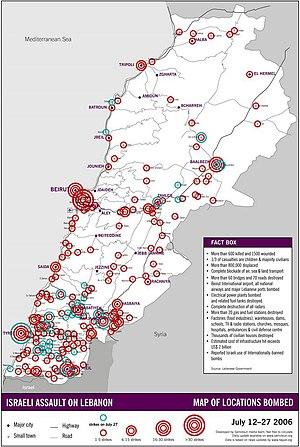
Le conflit israélo-libanais de 2006, épisode du conflit israélo-arabe, est un conflit armé qui a opposé Israël au Liban à compter du 12 juillet 2006. Une trêve correspondant à la résolution 1701 de l'ONU est intervenue le 11 août, au plus fort des combats. Cette guerre est connue en Israël comme la deuxième guerre du Liban, au Liban comme la guerre de juillet.